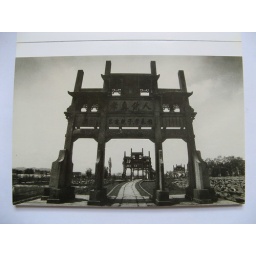
A special building in southern China, which is built to memorize or praise a person